TwoSet Violin

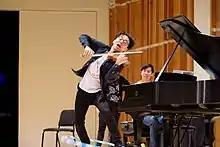
TwoSet Violin ( playing the violin while hula hooping, accompanied by on the piano), , on .

TwoSet Violin is a musical comedy duo consisting of Australian violinists and YouTubers Brett Po-yao Yang and Wei-chen "Eddy" Chen. Yang and Chen started out posting classical covers of pop music on their YouTube channel but eventually switched focus to musical comedy videos, which gained them more viewership. Yang and Chen eventually also performed in live concerts and tours. On 14 October 2024, the duo posted that they would cease creating content as TwoSet Violin, later releasing the first of six farewell music videos.